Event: Nepal Earthquake
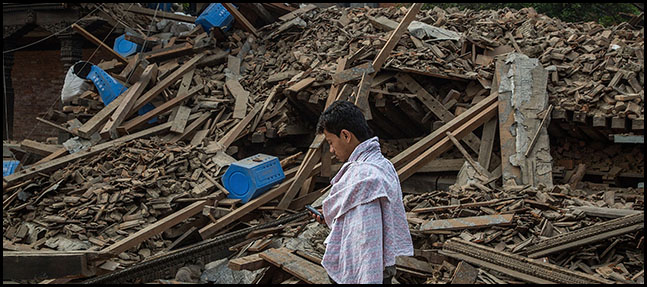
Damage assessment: no_damage